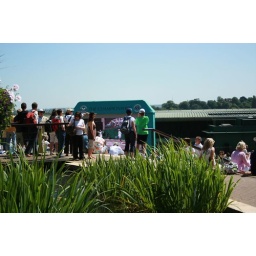
A very blue sky over the hill